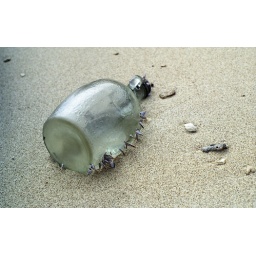
The bottle which there was in the beach